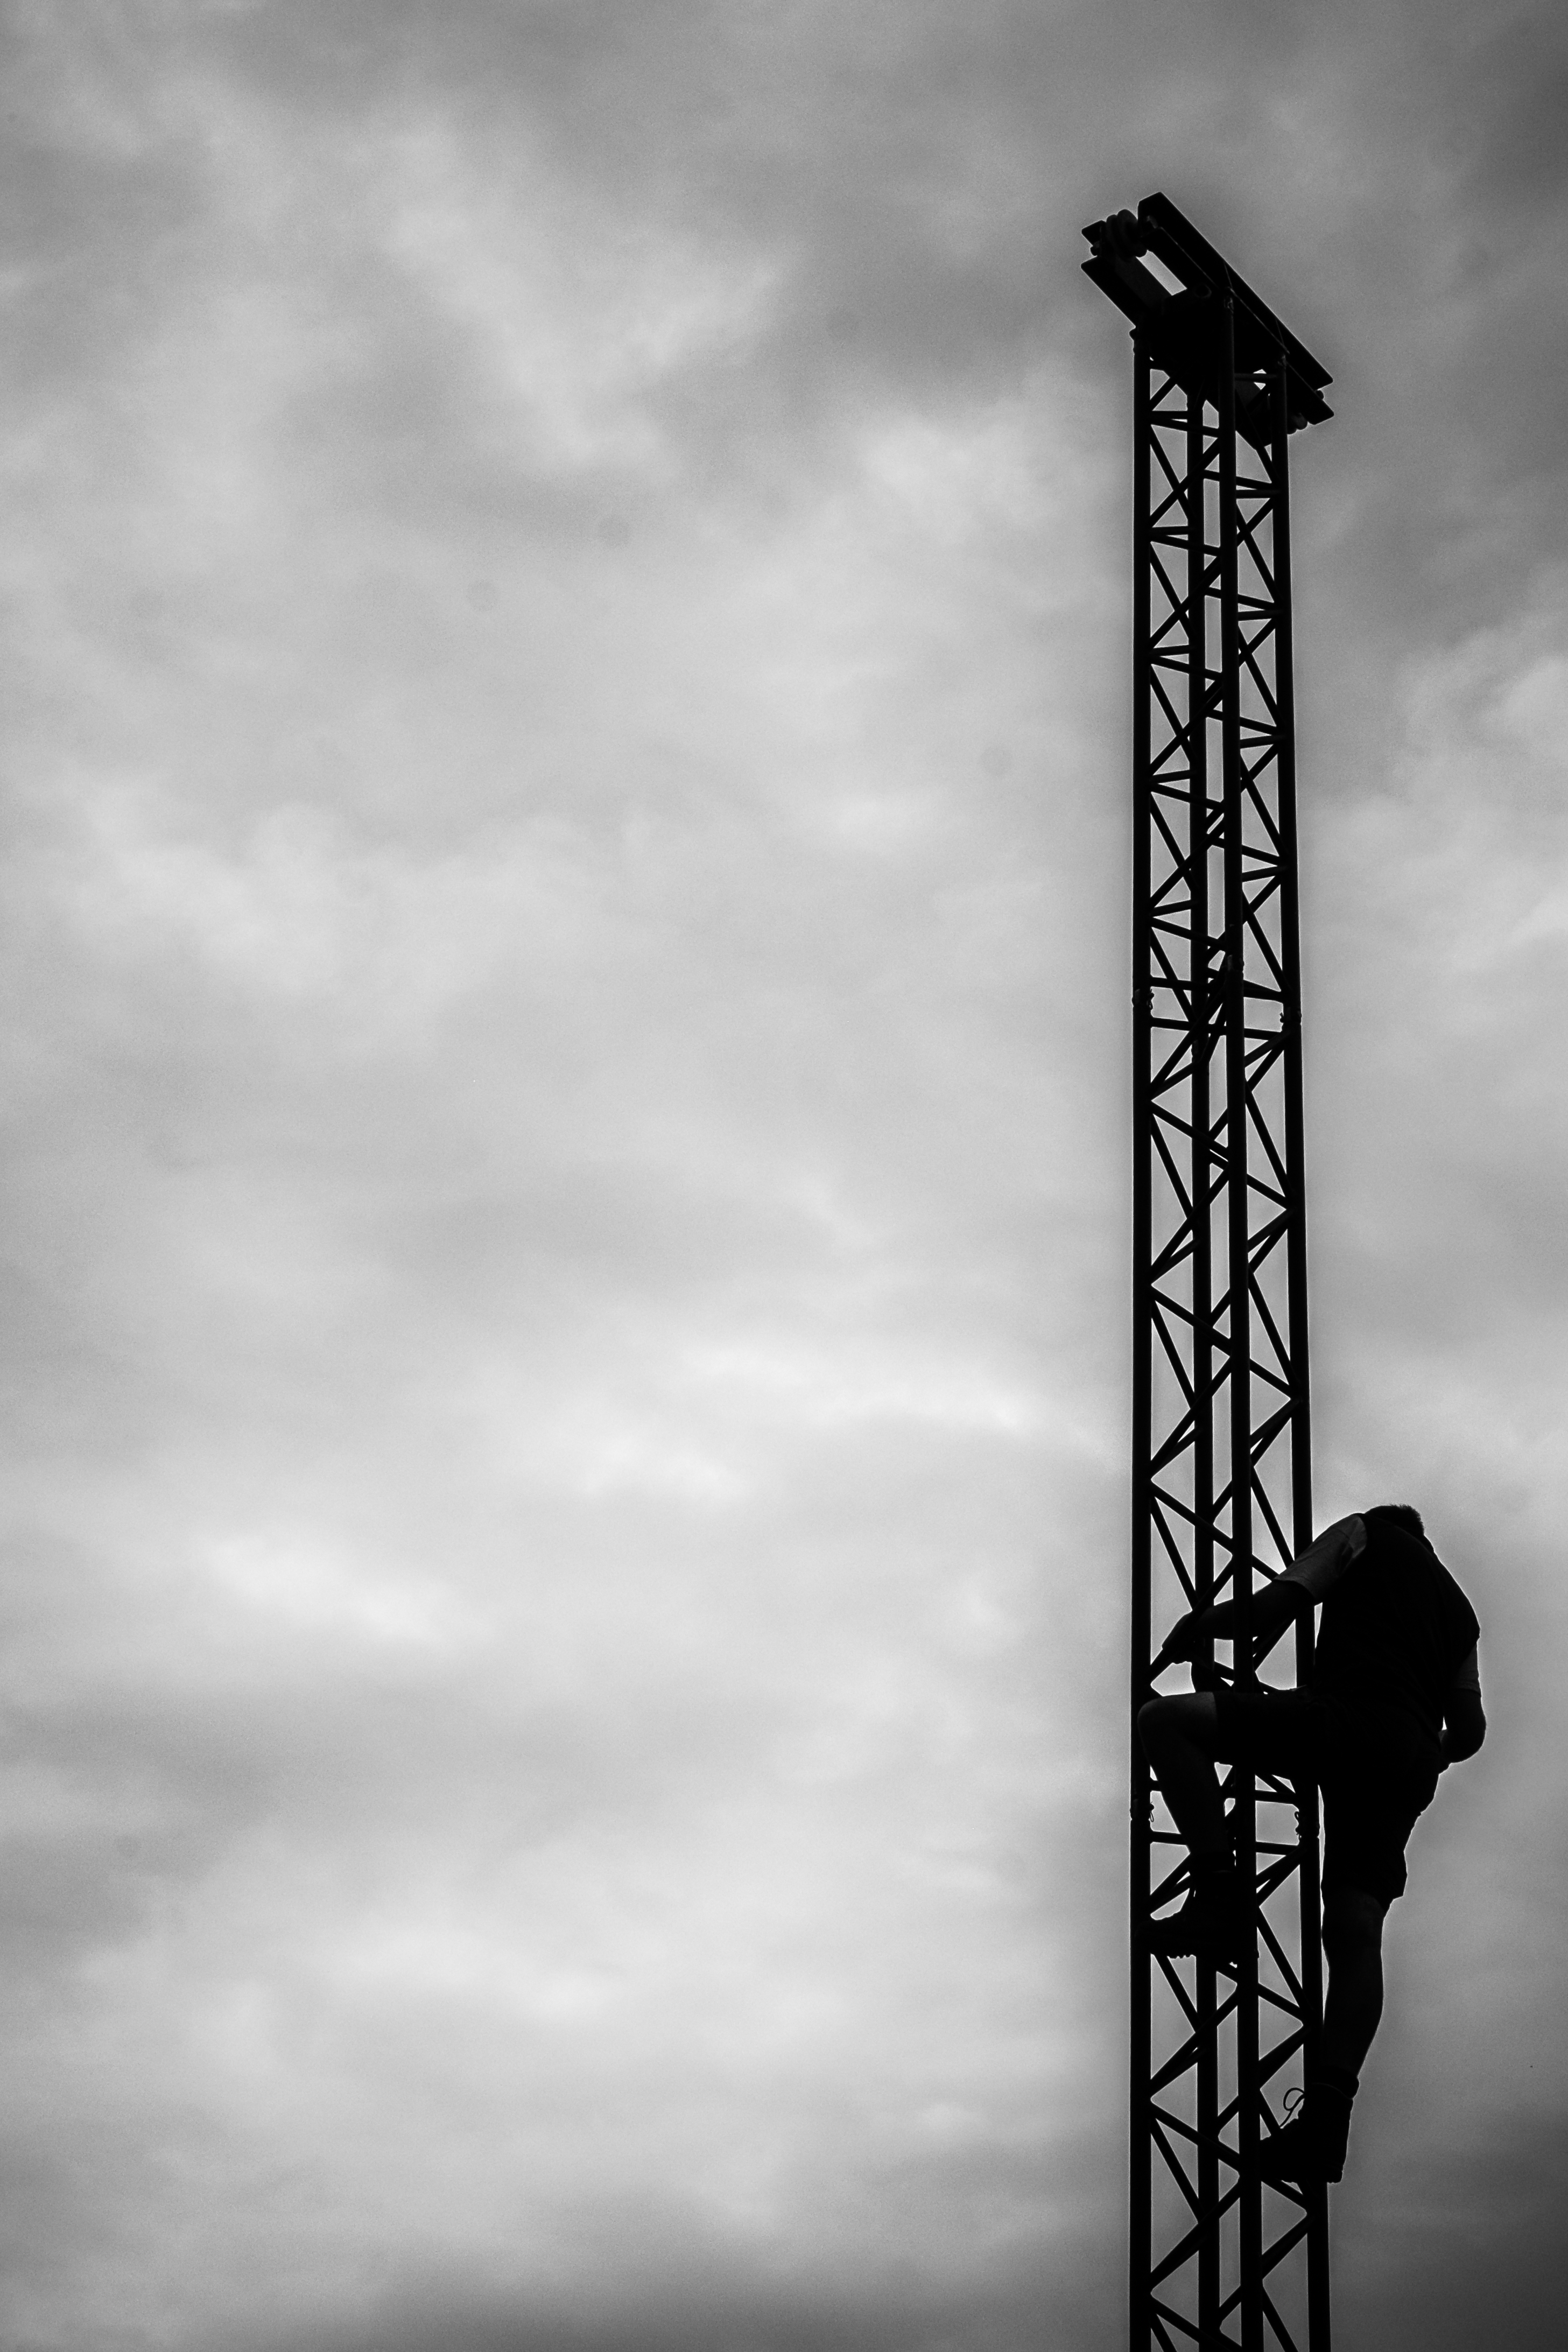
man, silhouette, cloud, black and white, architecture, people, sky, white, sport, street, city, explore, tower, climbing, black, monochrome, streetphotography, flickr, bw, blackandwhite, project, candid, creativecommons, stadt, germany, deutschland, sw, scene, bayern, bavaria, schwarzweis, klettern, shape, 32, wolke, himmel, menschen, unposed, ungestellt, strasenfotografie, architektur, umriss, mann, 365, 366, augsburg, erwachsener, fujixt1, fujifilmxt1, hochformat, project365, projekt, szene, adult, photoaday, pictureaday, portraitformat, project366, streettog, tog, zweisichtde, zweisichtig, schattenbild, schattenriss, scaffold, ger st, bauger st, monochrome photography